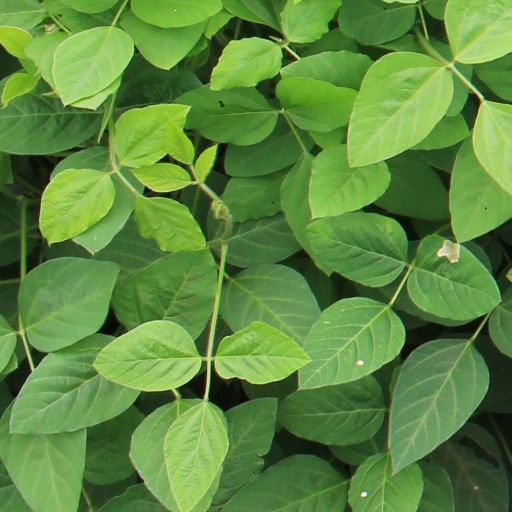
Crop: soybean